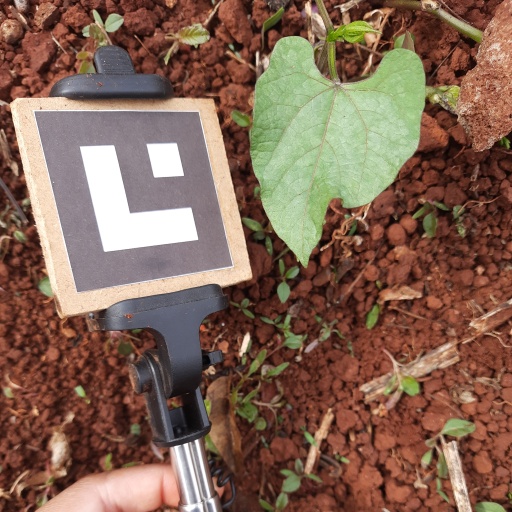
Observations: wavy surface, no eating holes, under cloudy sky